Battle of Baltimore

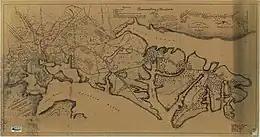
A map of Baltimore and Fort McHenry, 1814

The British landed a force of 5,000 troops who marched toward Baltimore and first met heavy resistance at the Battle of North Point, which was fought on September 12 about 5 miles (8 km) from the city. The city's defense was under the overall command of Major General Samuel Smith, an officer of the Maryland Militia. He dispatched roughly 3,000 men under the command of General John Stricker to meet the British in a forward engagement. General Stricker was to stall the British invasion force to delay the British advance long enough for Major General Smith to complete the defenses in Baltimore.